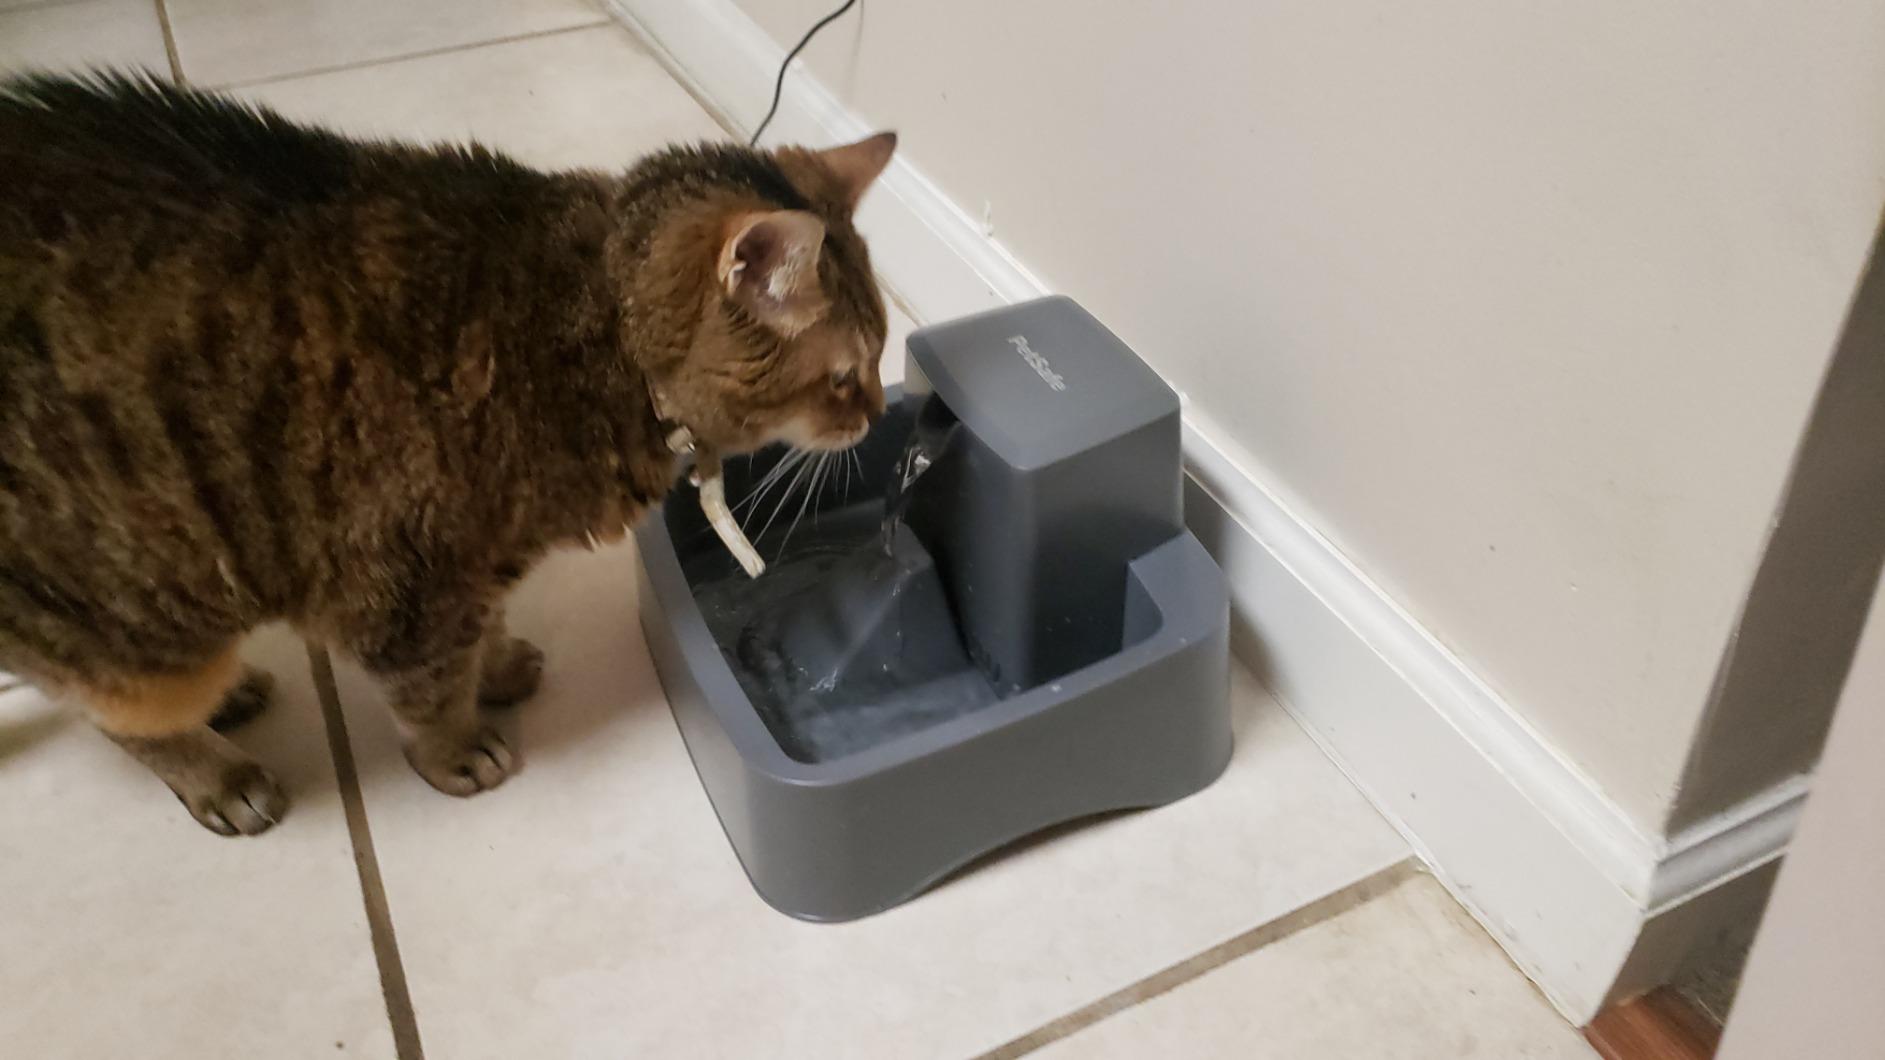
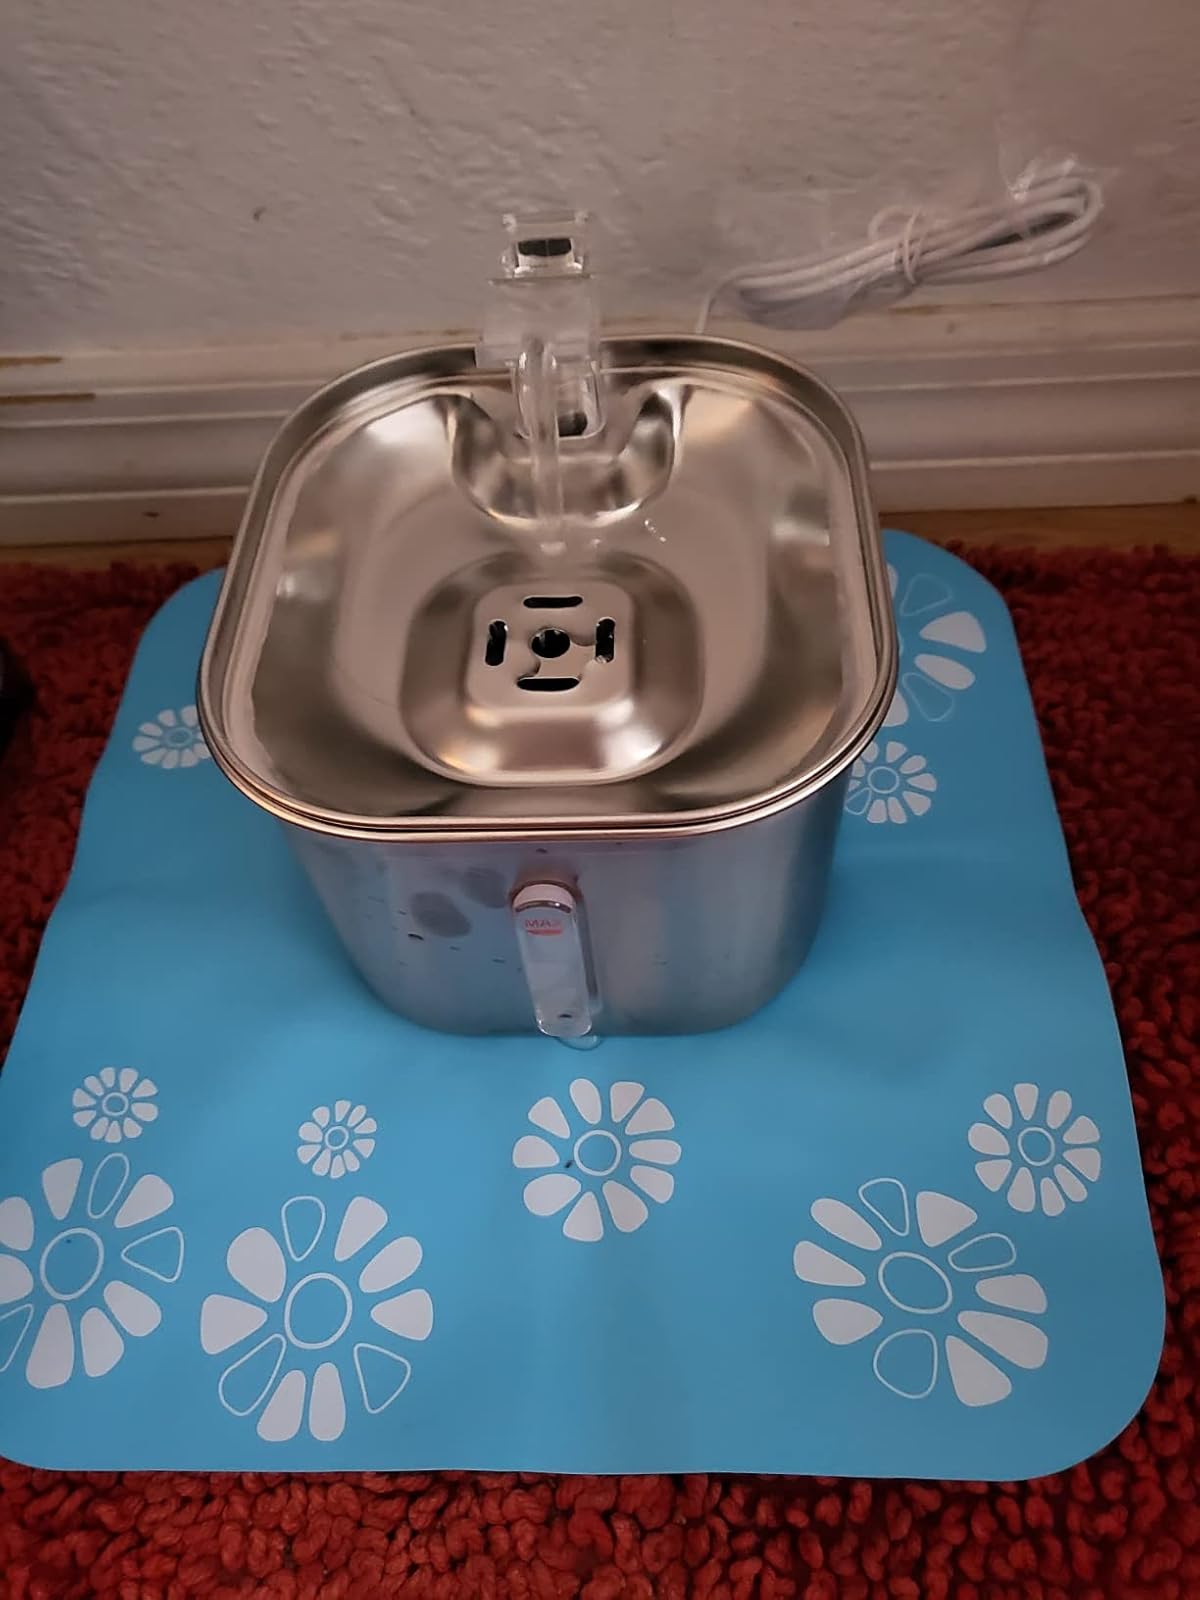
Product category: items_bowl
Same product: no